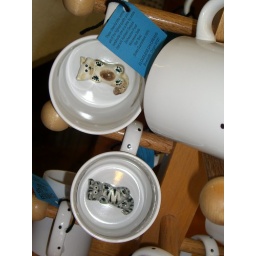
Cute mugs. They had dogs and cats in the bottom of the cups.